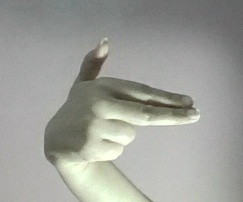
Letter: ghain